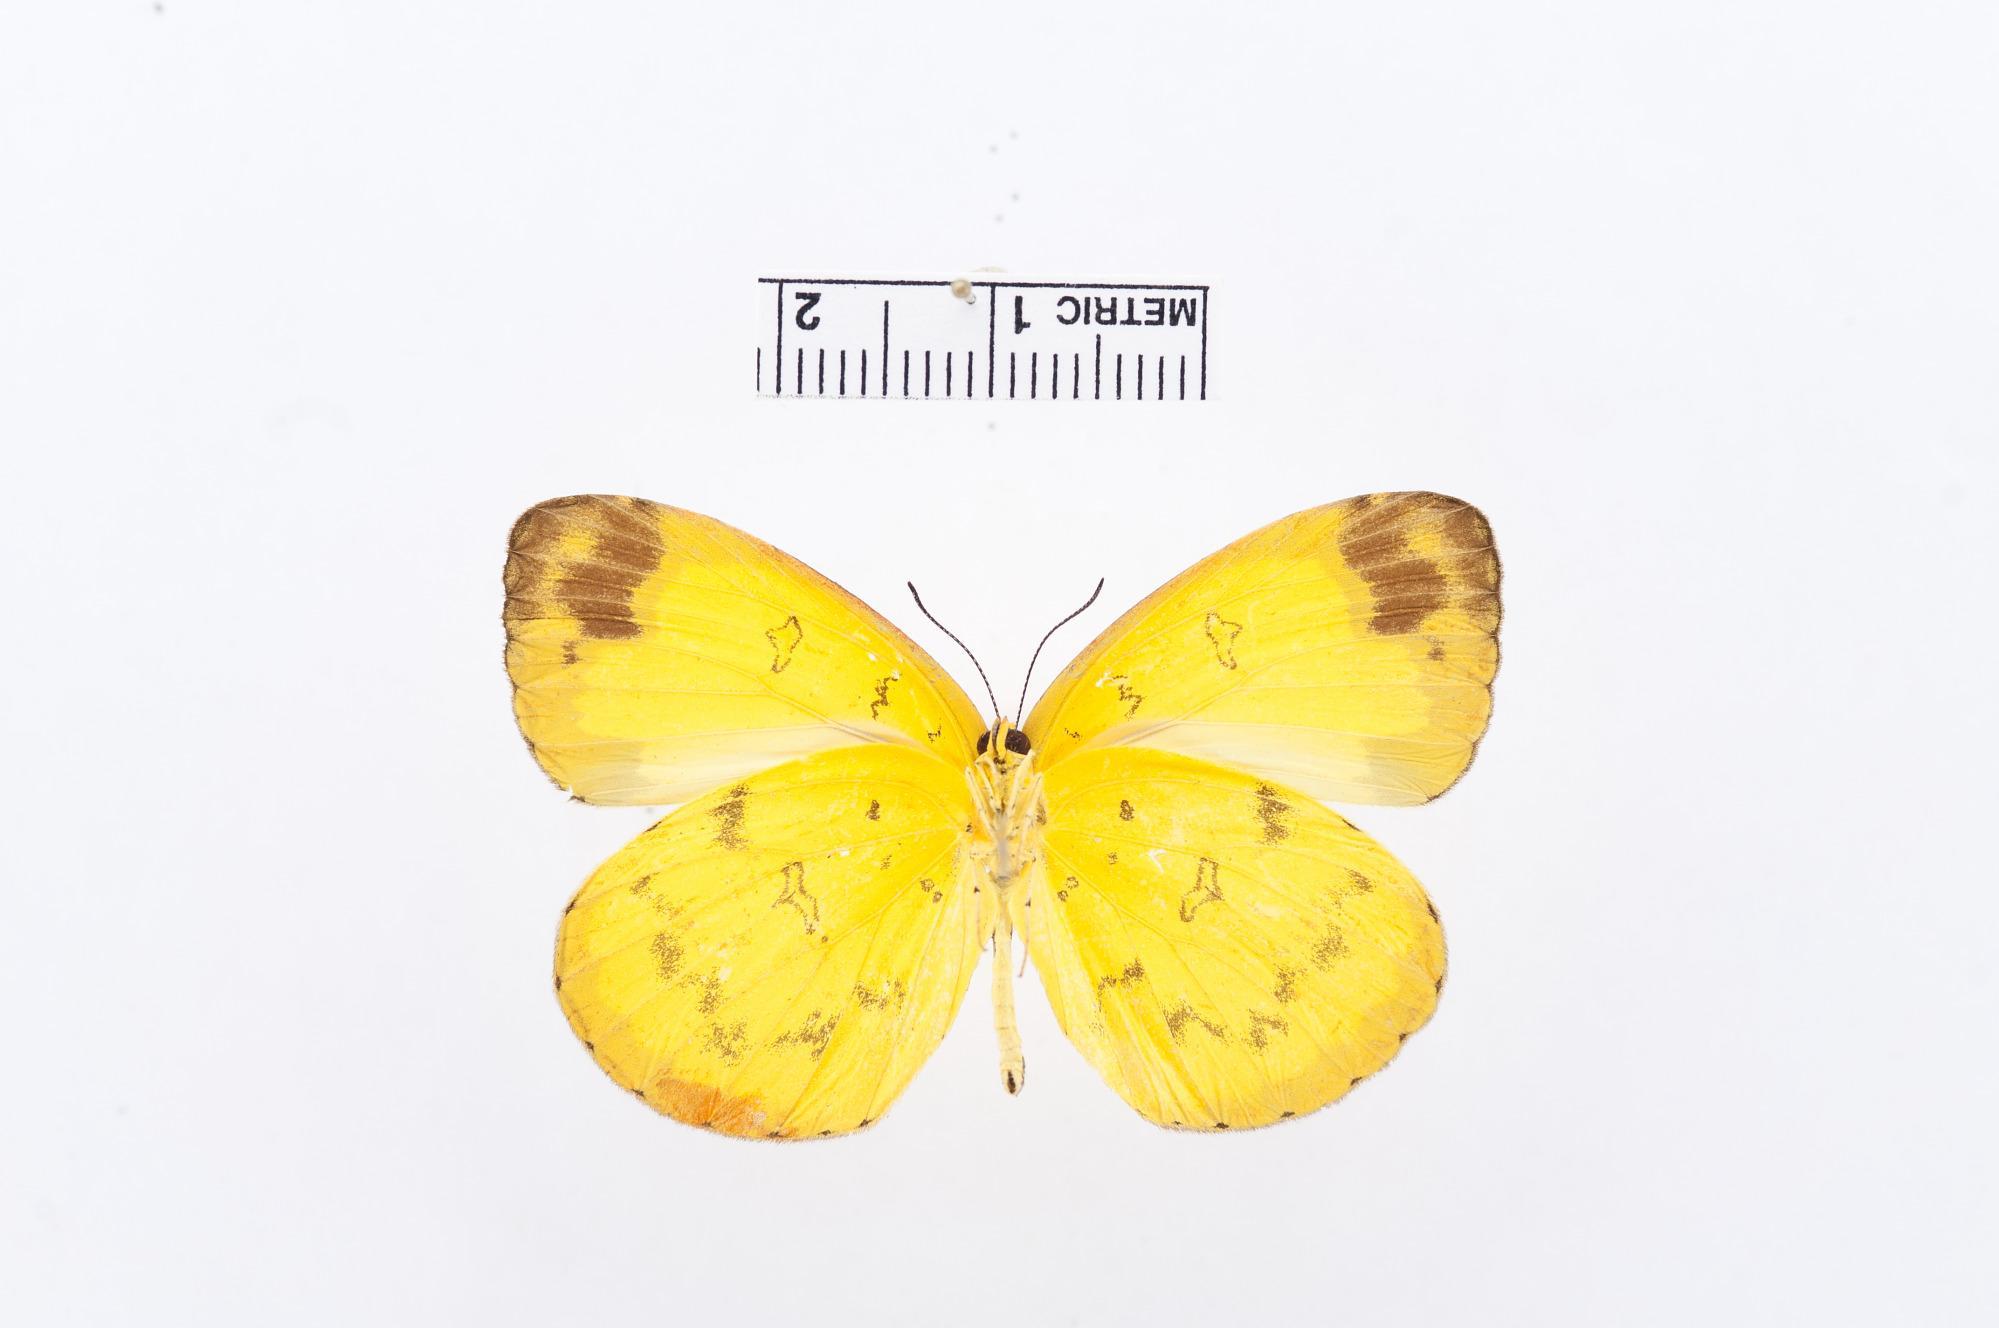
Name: Eurema simulatrix
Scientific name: Eurema simulatrix
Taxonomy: Animalia, Arthropoda, Hexapoda, Insecta, Lepidoptera, Pieridae, Coliadinae